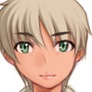
Portrait style: Anime Portrait